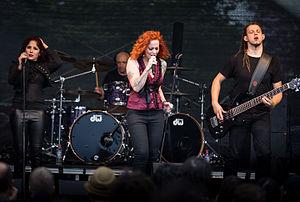
Voici une liste de groupes de metal symphonique.
The Gentle Storm est un groupe de metal symphonique néerlandais. Il est fondé en 2014 par deux musiciens néerlandais, Anneke van Giersbergen et Arjen Anthony Lucassen.